List of Louisiana Creole restaurants

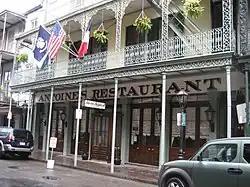
Antoine's, New Orleans, Louisiana, U.S.

Following is a list of notable Louisiana Creole restaurants: